Shyam Swarup Agarwal

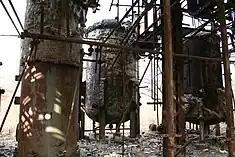
An image of Methyl isocyanate tanks at Union Carbide factory – 2008 photo

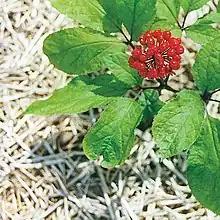
"Panax ginseng"

Agarwal's researches spanned the fields of medical genetics and molecular biology. His early studies during his days at Fox Chase Cancer Center were focused on DNA polymerase and its role in DNA synthesis which elucidated its stability and as well as the mechanism of DNA repair. In 1984, Agarwal and his colleagues conducted studies on "Panax ginseng" and their work discovered the immunomodulatory properties of the plant which they revealed in an article, "Immunomodulatory activity of Panax ginseng extract", published in Planta Medica journal in December, the same year. Researches on the seroepidemiology of malaria, childhood cirrhosis and its polygenic inheritance and antenatal screening for thalassemia incidence were some of the other studies undertaken by him.